Lope (film)

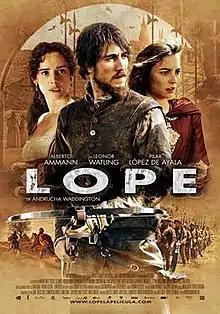
Spanish theatrical release poster

Lope: The Outlaw is a 2010 Spanish-Brazilian adventure drama film directed by Andrucha Waddington which stars Alberto Ammann, Leonor Watling and Pilar López de Ayala. The film is a co-production between Spain and Brazil, inspired in the youth of Lope de Vega.